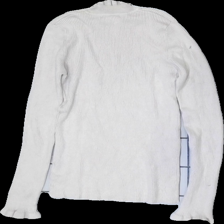
View: back
Type: Top
Category: Ladies
Brand: Gina Tricot
Colors: Beige
Material: 74% Viscose 26%Nylon
Cut: Turtle neck, Regular
Size: L
Price range: 50-100
Recommended usage: Reuse
Description: Beige knitted sweater and turtle neck with frills